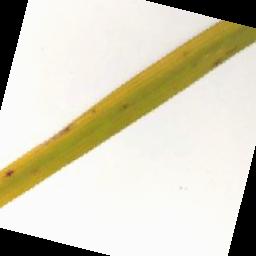
Label: Rice___Brown_Spot